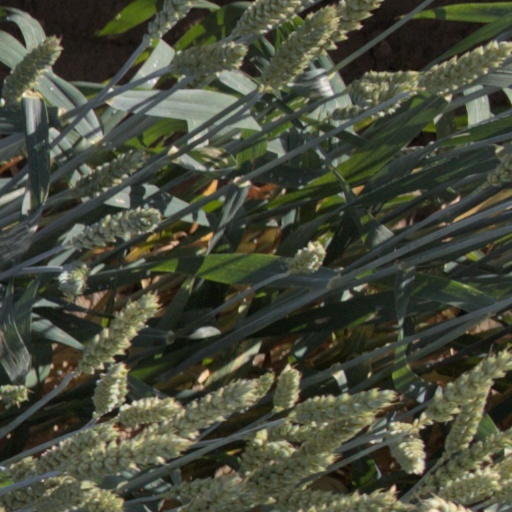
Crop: wheat